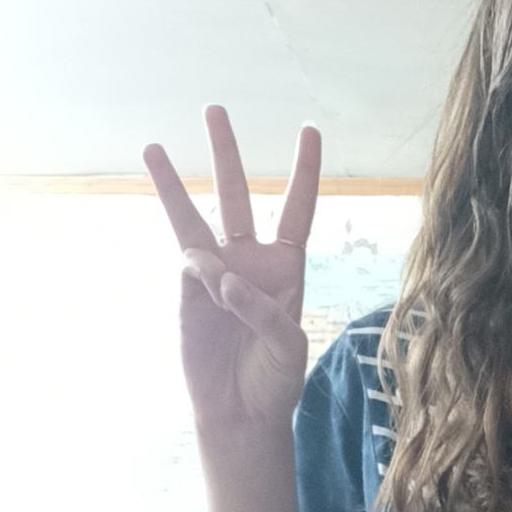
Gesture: three